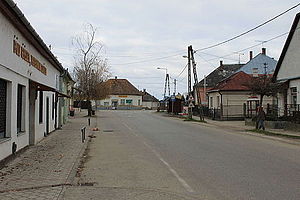
Balkány / Billedgalleri
Balkány er en landsby i Ungarn med beliggenhed i Szabolcs-Szatmár-Bereg-provinsen nær Nyíregyháza.